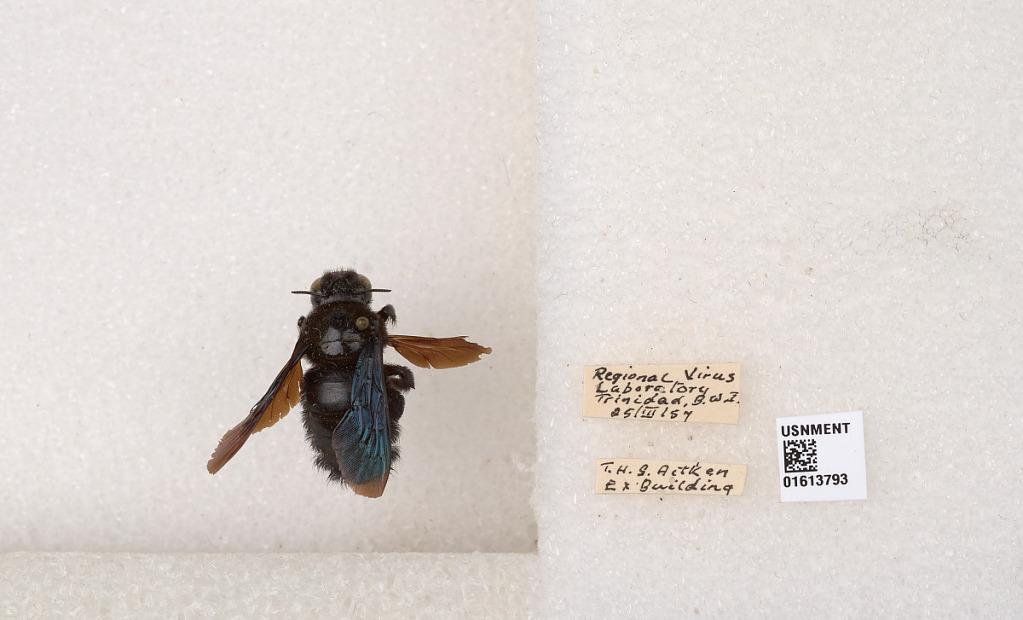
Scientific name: Xylocopa (Neoxylocopa) transitoria Pérez
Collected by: T. Aitken
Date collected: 1957-3-25
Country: Trinidad and Tobago
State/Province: Port of Spain
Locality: Regional Virus Laboratory, Trinidad